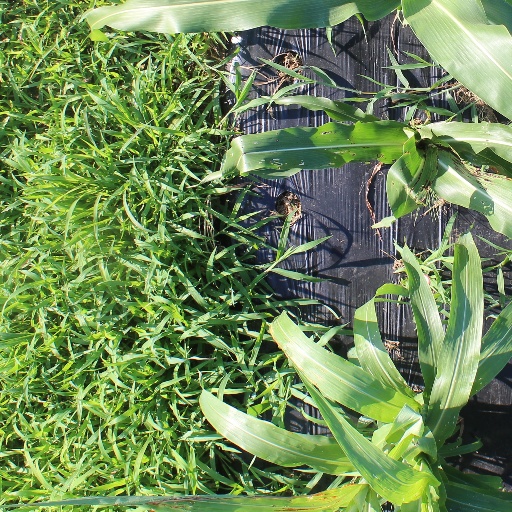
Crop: sorghum